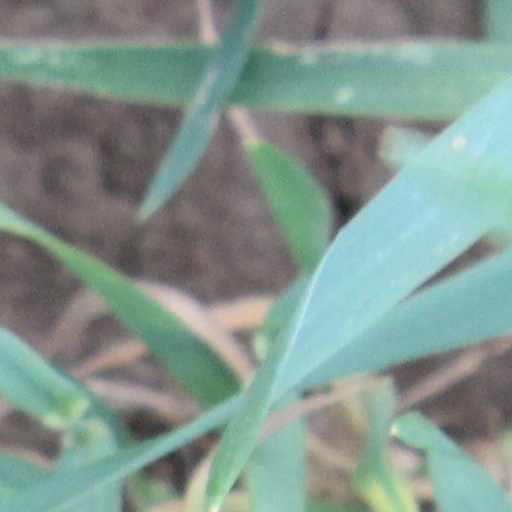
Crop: wheat